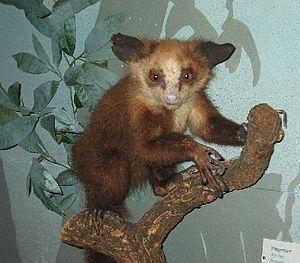
Le parc national de Mananara-Nord est un parc national de l’île de Madagascar, situé dans l’Océan Indien et créée en 1989.